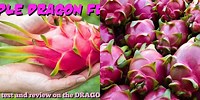
Label: Dragonfruit